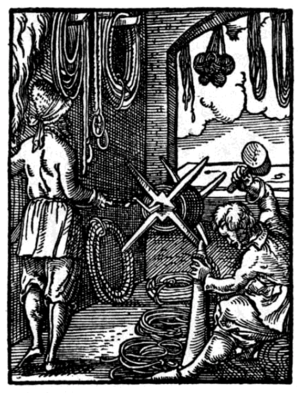
Dans le domaine de la corderie, une corde est un corps long, flexible, résistant, rond, composé de fils tortillés et/ou tressés ensemble appelé toron.